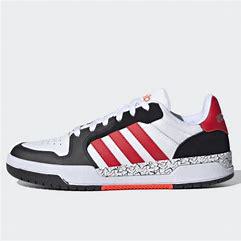
Brand: adidas
Model: neo Adidas NEO Entrap